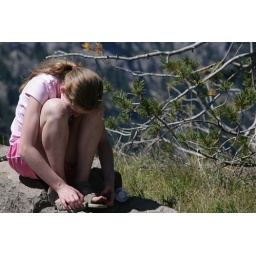
girl in a ball